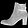
Label: Ankle boot